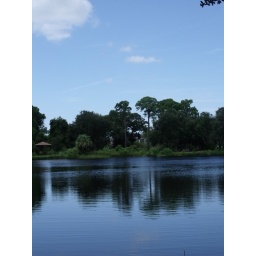
glorious blue sky above and below